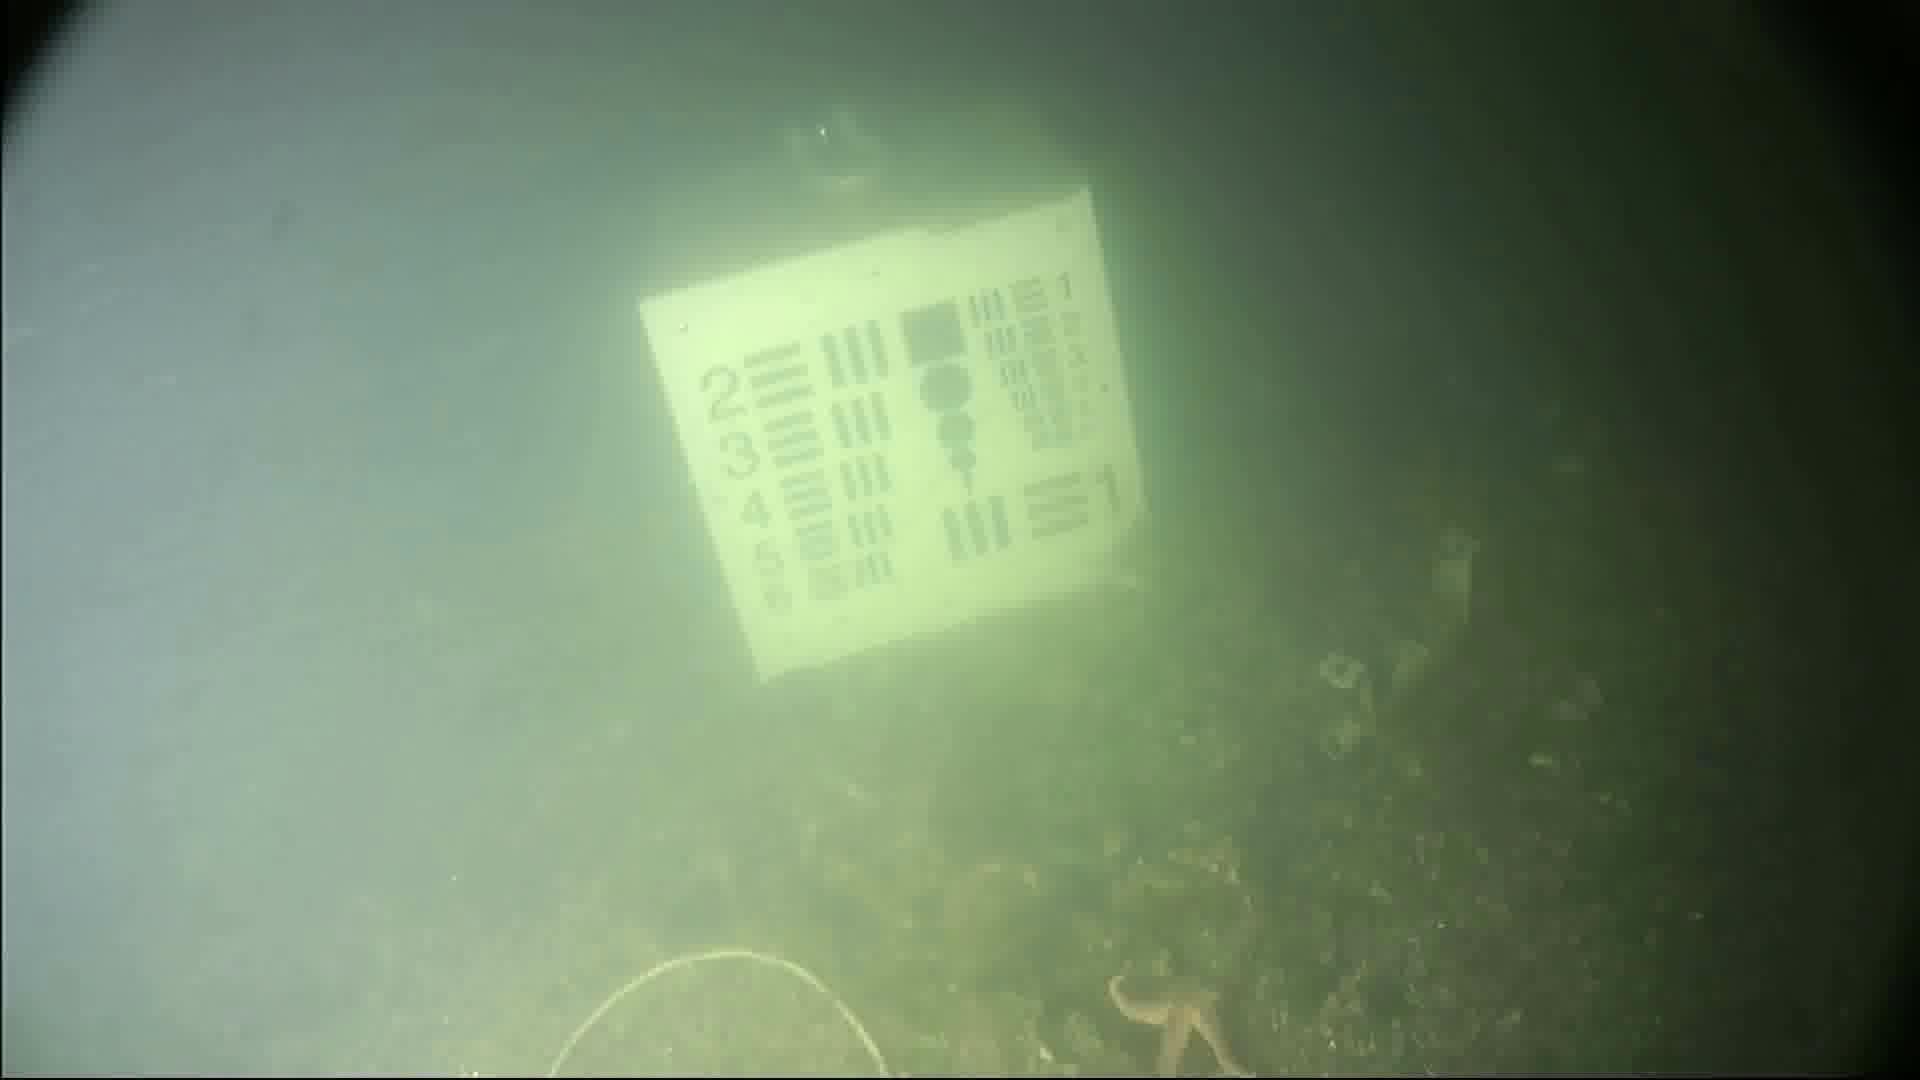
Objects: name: starfish